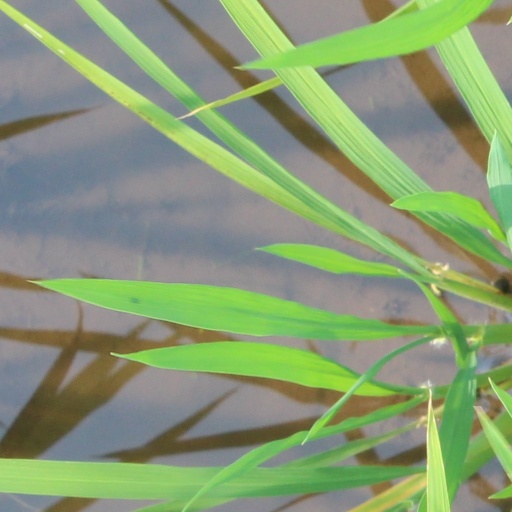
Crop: rice